Lord Peter Wimsey (TV series)

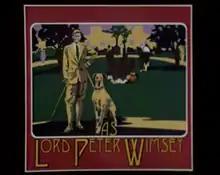
Opening titlescreen

Lord Peter Wimsey is a series of television serial adaptations of five Lord Peter Wimsey novels by Dorothy L. Sayers, starring Ian Carmichael as Wimsey. They were broadcast on BBC1 between 1972 and 1975, beginning with "Clouds of Witness" in April 1972 and ending with "Five Red Herrings" in August 1975.